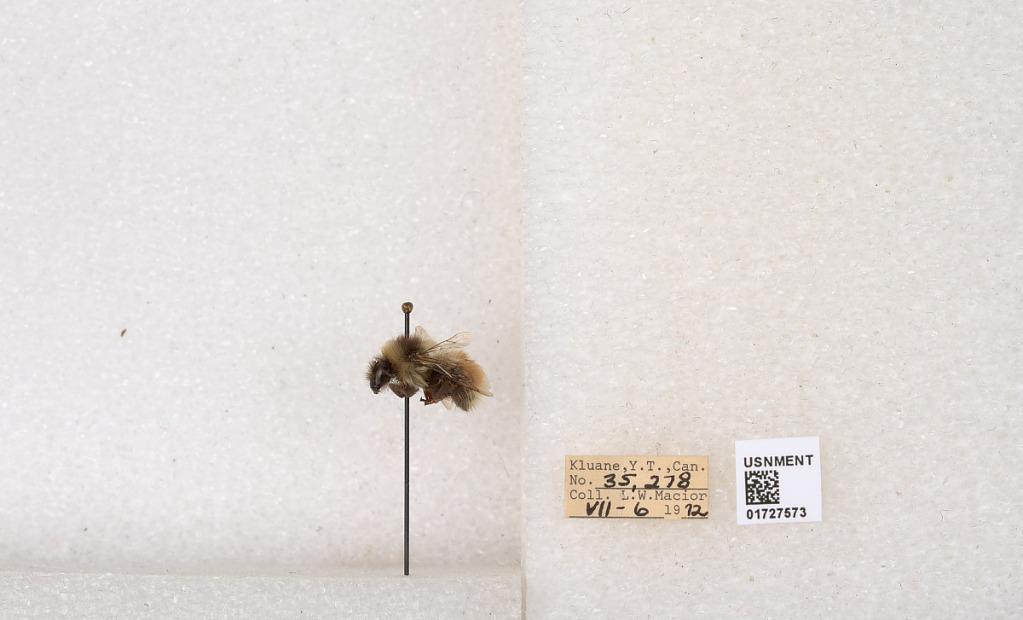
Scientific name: Bombus (Pyrobombus) sylvicola Kirby
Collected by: L. Macior
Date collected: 1972-7-6
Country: Canada
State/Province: Yukon
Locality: Kluane
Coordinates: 61.2426, -139.113